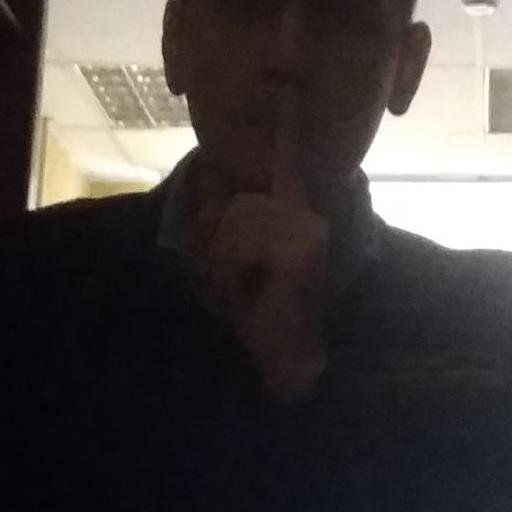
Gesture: mute